United Nations Security Council Resolution 616

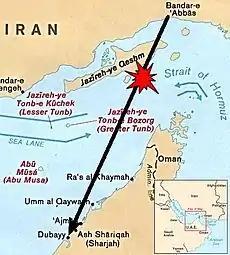
Location of incident in the Strait of Hormuz

United Nations Security Council resolution 616, adopted unanimously on 20 July 1988, after hearing representations from the Islamic Republic of Iran, the Council expressed its distress at the downing of Iran Air Flight 655 over the Strait of Hormuz by a missile from the United States Navy cruiser during the conflict between Iran and Iraq.